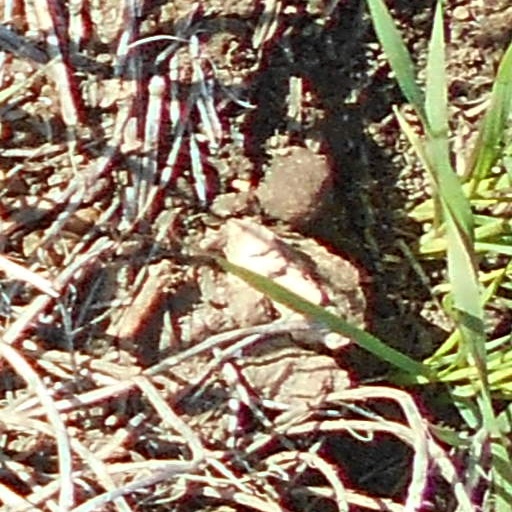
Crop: wheat